Judgment of the Storm

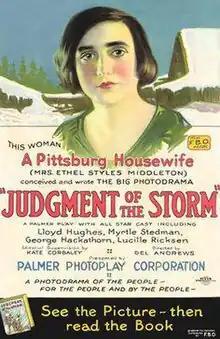

Judgment of the Storm is a 1924 American silent drama film directed by Del Andrews and starring Lloyd Hughes, Lucille Ricksen, and George Hackathorne.